Ronnie Fearn, Baron Fearn

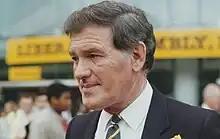
Fearn in 1987

Ronald Cyril Fearn, Baron Fearn, (6 February 1931 – 24 January 2022) was a British Liberal Democrat politician. He was born and died in Southport.